Sholes and Glidden typewriter

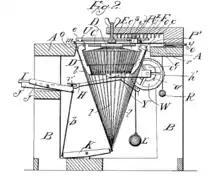
One variant of the Sholes and Glidden typewriter used wires and levers to connect the keys and typebars.

Following a demonstration at Remington's offices in New York, the company contracted on March 1, 1873, to manufacture 1,000 machines, with the option to produce an additional 24,000. Although the agreement required Densmore to give Remington $10,000 and royalty rights, a marketing firm to be formed by Densmore and Yost was allowed to serve as the exclusive sales agent. Remington dedicated a wing of its factory to the typewriter, and spent several months retooling and re-engineering the device; production began in September and the machine entered the market on July 1, 1874. Typewriter production was largely overseen by Jefferson Clough and William K. Jenne, manager of Remington's sewing machine division. The redesigned machine was sturdier and more reliable than Sholes' model, but it had taken on some of the characteristics of a sewing machine, including a japanned case with floral ornamentation and a stand with a treadle to operate the carriage return. The typewriter, however, had been rushed into production with insufficient testing, and early models were soon returned for adjustments and repair.